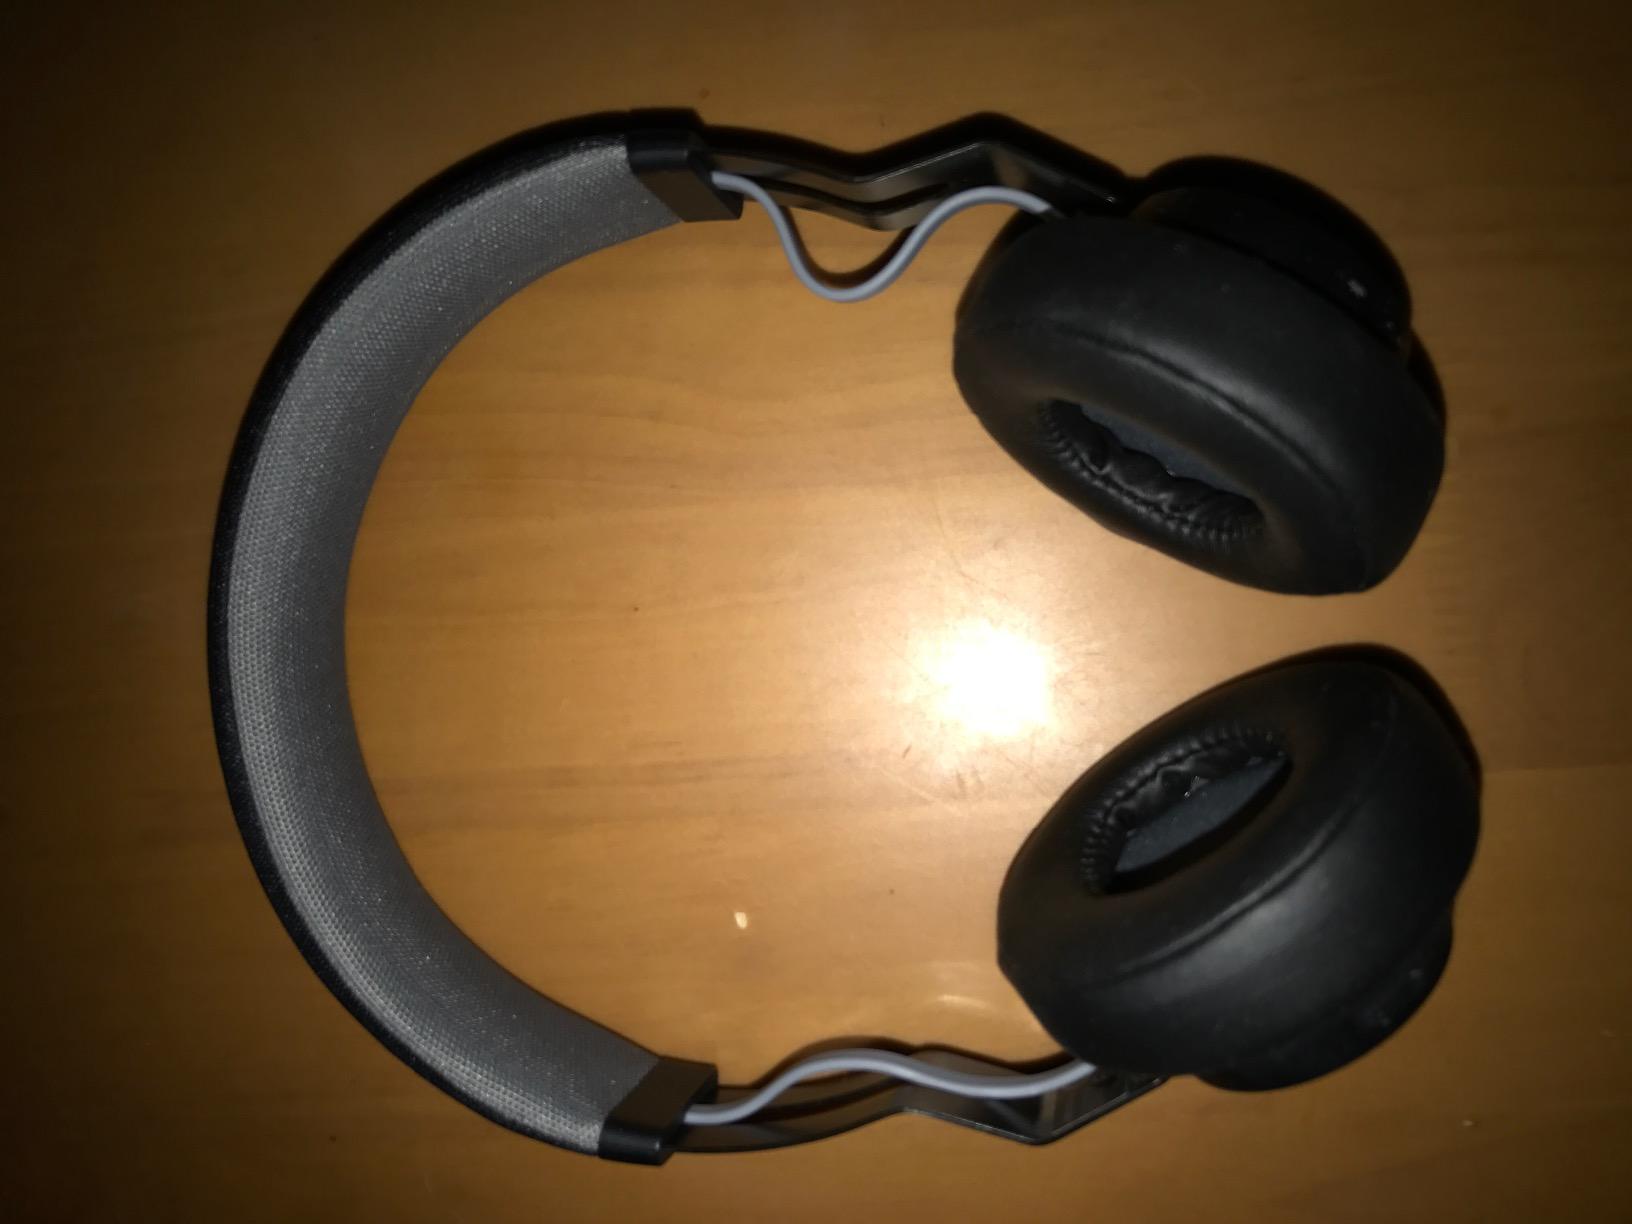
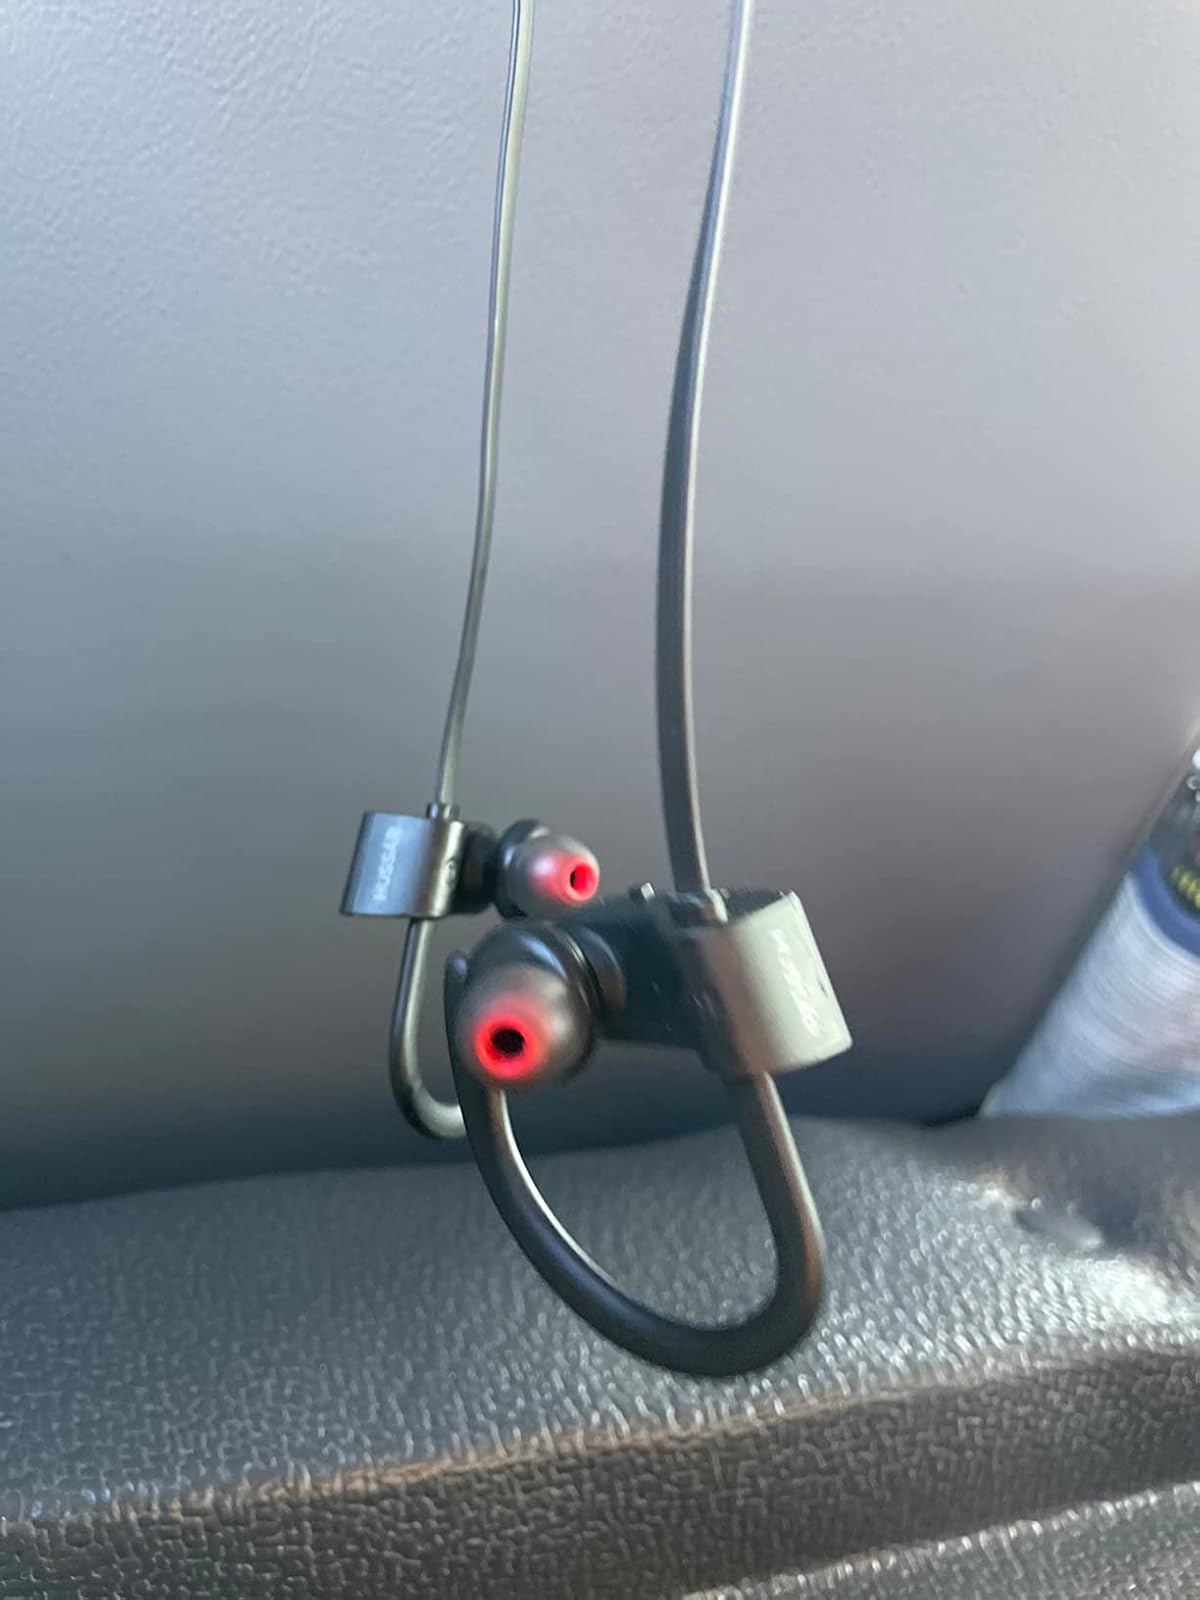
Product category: headphones
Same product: no